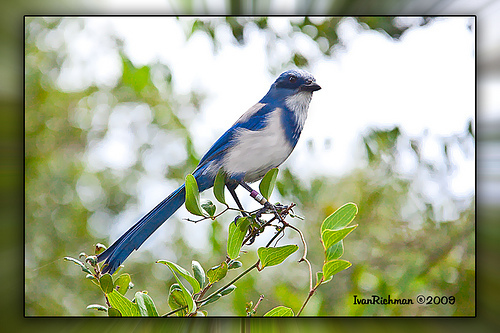
the bird has a white breast and throat as well as skinny tarsus.
a small colorful bird with bright blue feathers on its head, nape, and rectrices, and white on its belly and throat.
this bird is white, and vivid blue in color with a short beak and blue eye rings.
this bird is white and blue in color with a stubby beak, and blue eye rings.
this is a bird with a white belly and throat and a blue back and head.
this bird has a vivid color contrast with its blue breast and white belly.
this bird has wings that are blue and has a white bellya brightly colored blue bird with a white belly and throat and also a black beak.
this bird has a flat head with light blue on the crown and back, and white on it's wings and sides.
this bird has wings that are blue and has a white belly
Species: Florida Jay